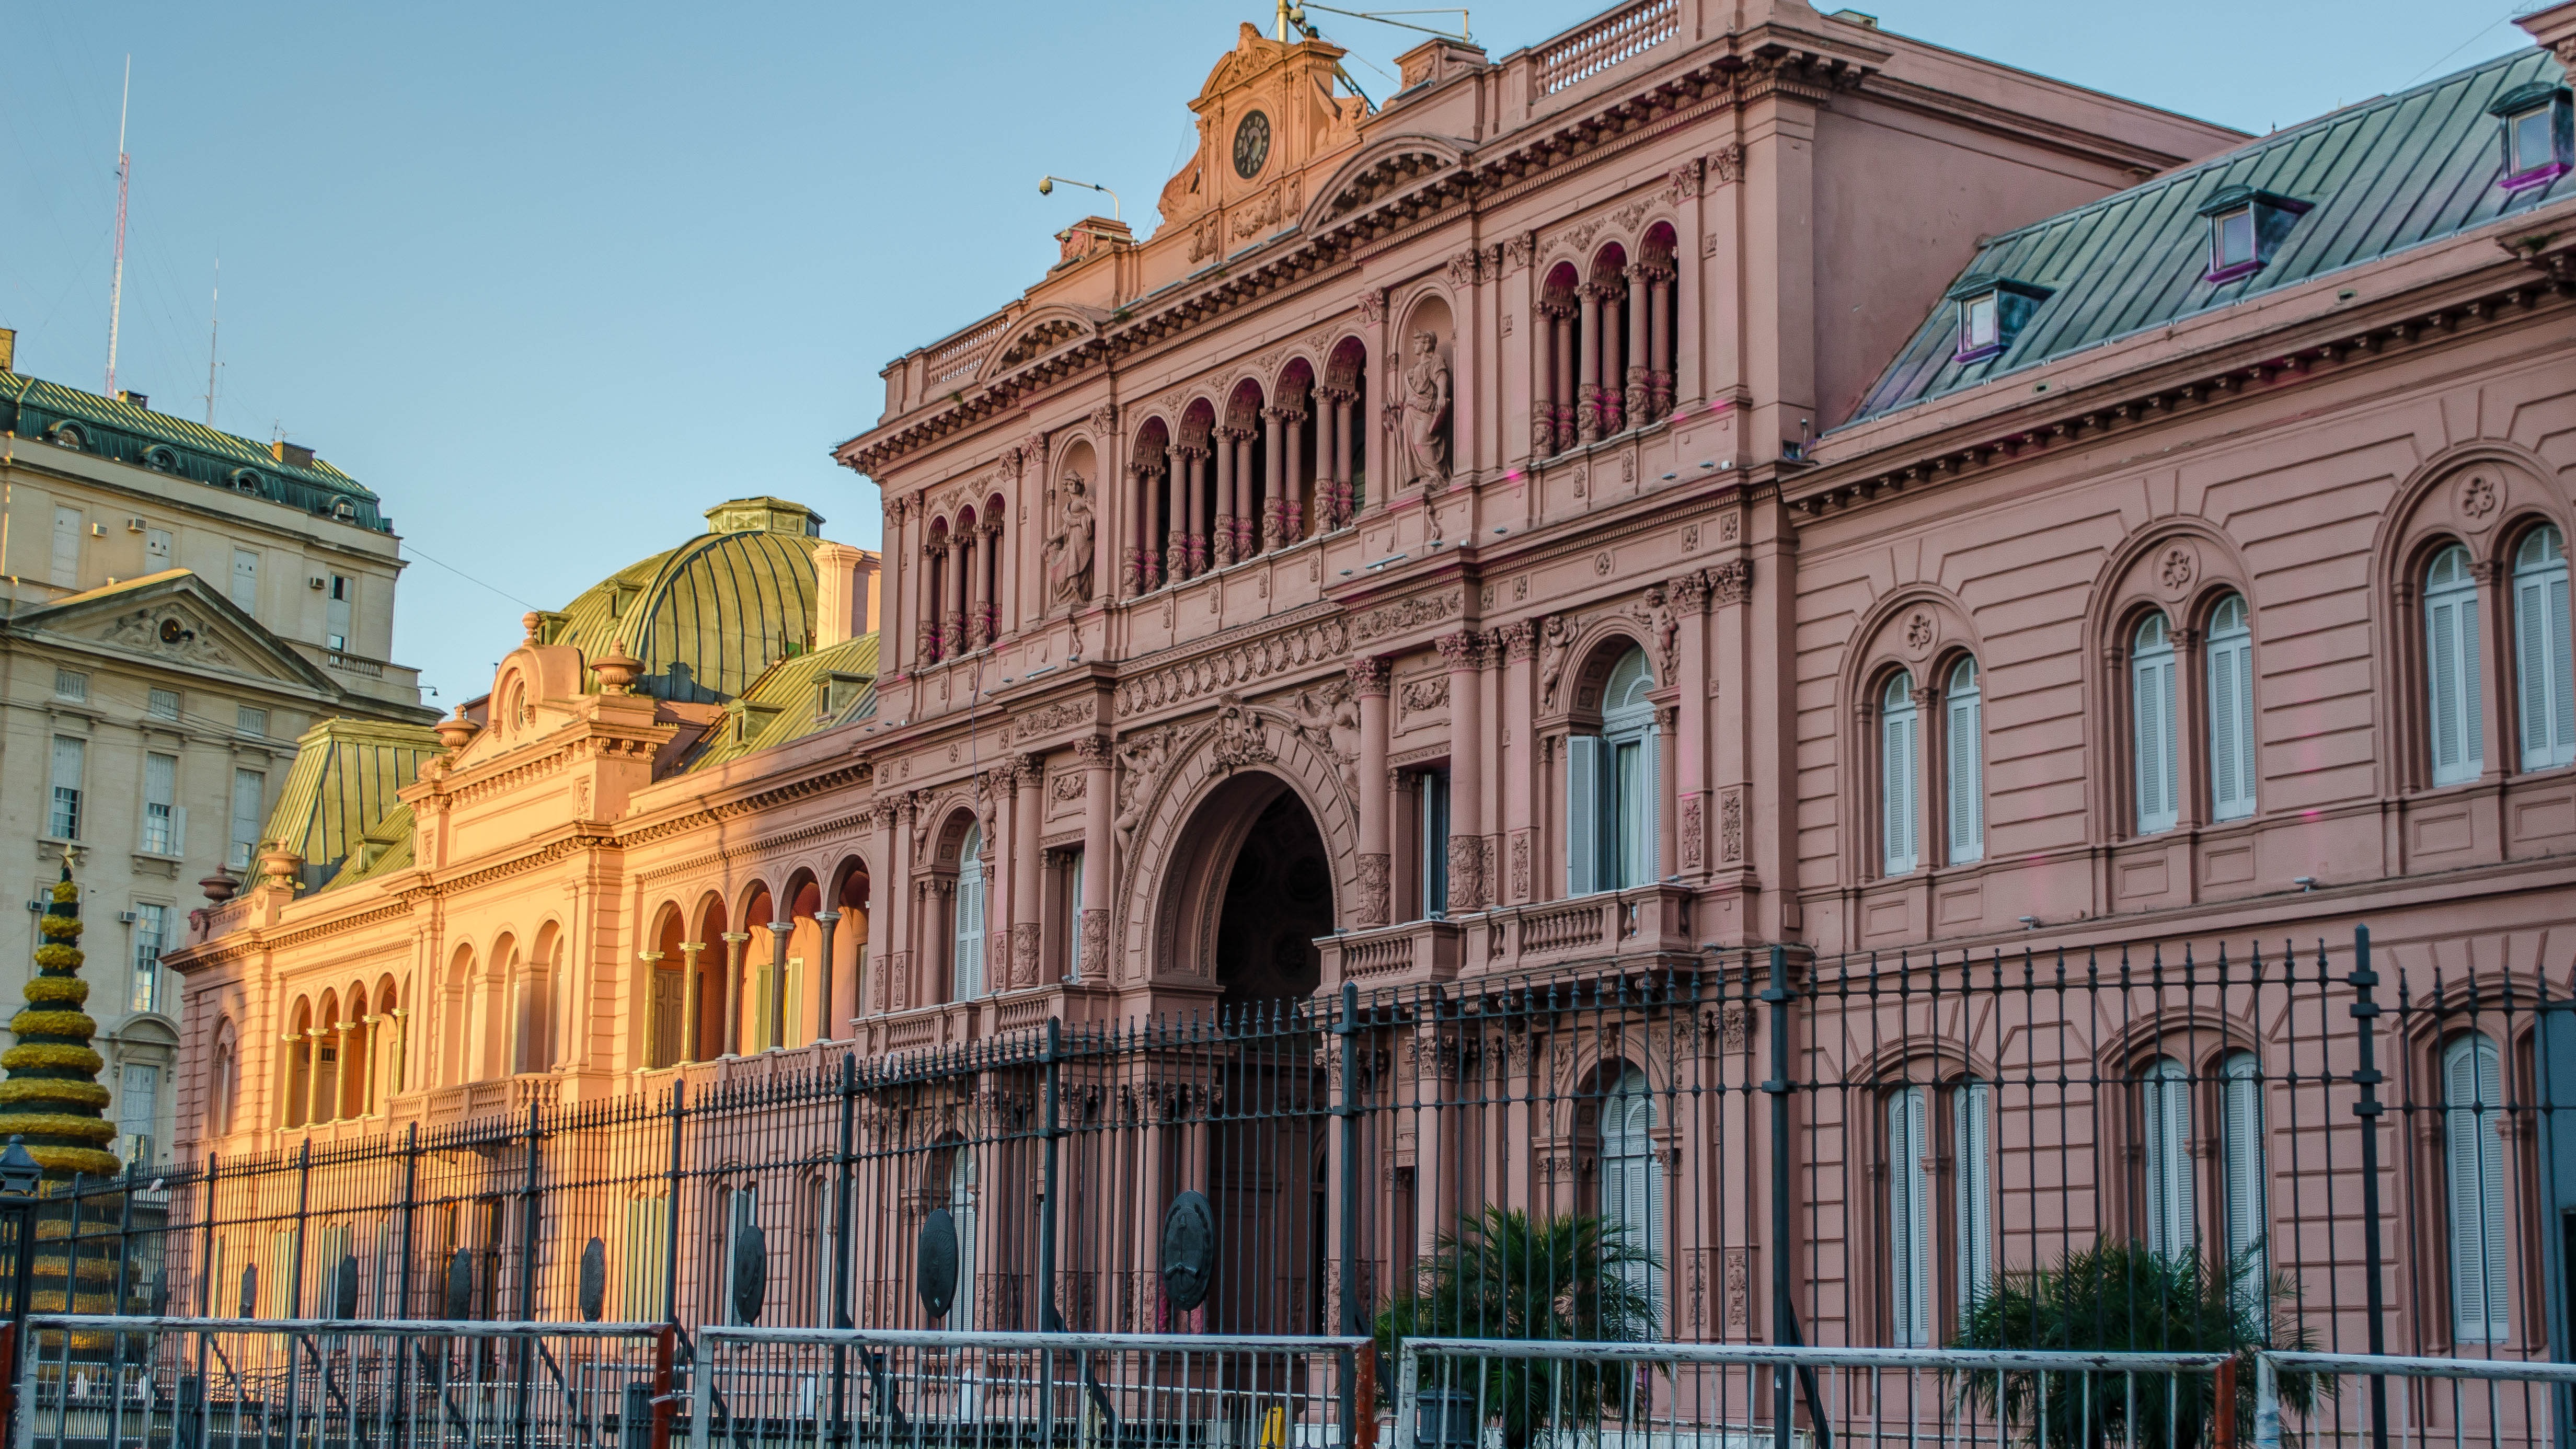
architecture, house, town, palace, city, cityscape, downtown, plaza, landmark, facade, waterway, argentina, neighbourhood, buenos aires, casa rosada, plaza de mayo, government house